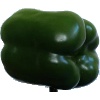
Label: Pepper Green 1